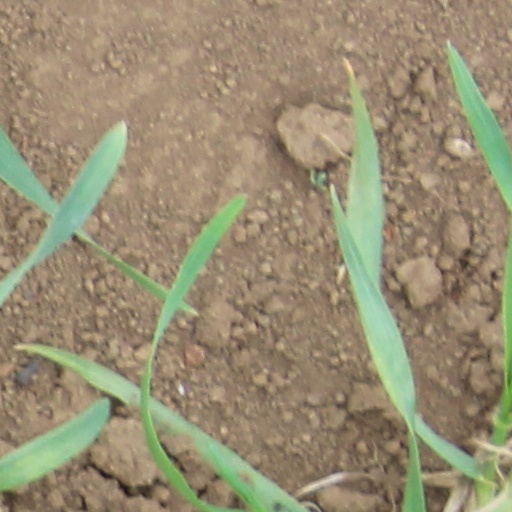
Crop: wheat